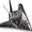
Label: airplane